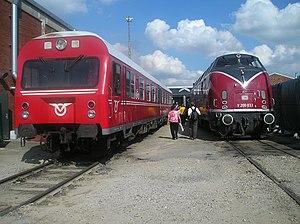
La route européenne du patrimoine industriel est un réseau d'infrastructures touristiques formant un itinéraire touristique ayant pour thème le patrimoine industriel européen.